Psilocybin

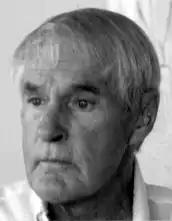
American psychologist and counterculture figure Timothy Leary conducted early experiments into the effects of psychedelic drugs, including psilocybin (1989 photo).

Psilocybin produces a variety of psychological, perceptual, interpersonal, and physical effects.